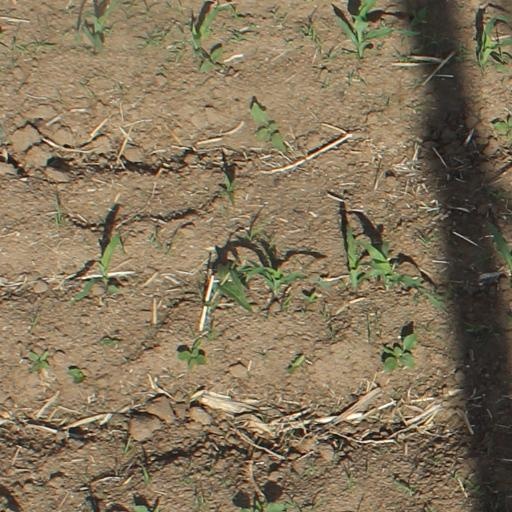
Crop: maize; corn